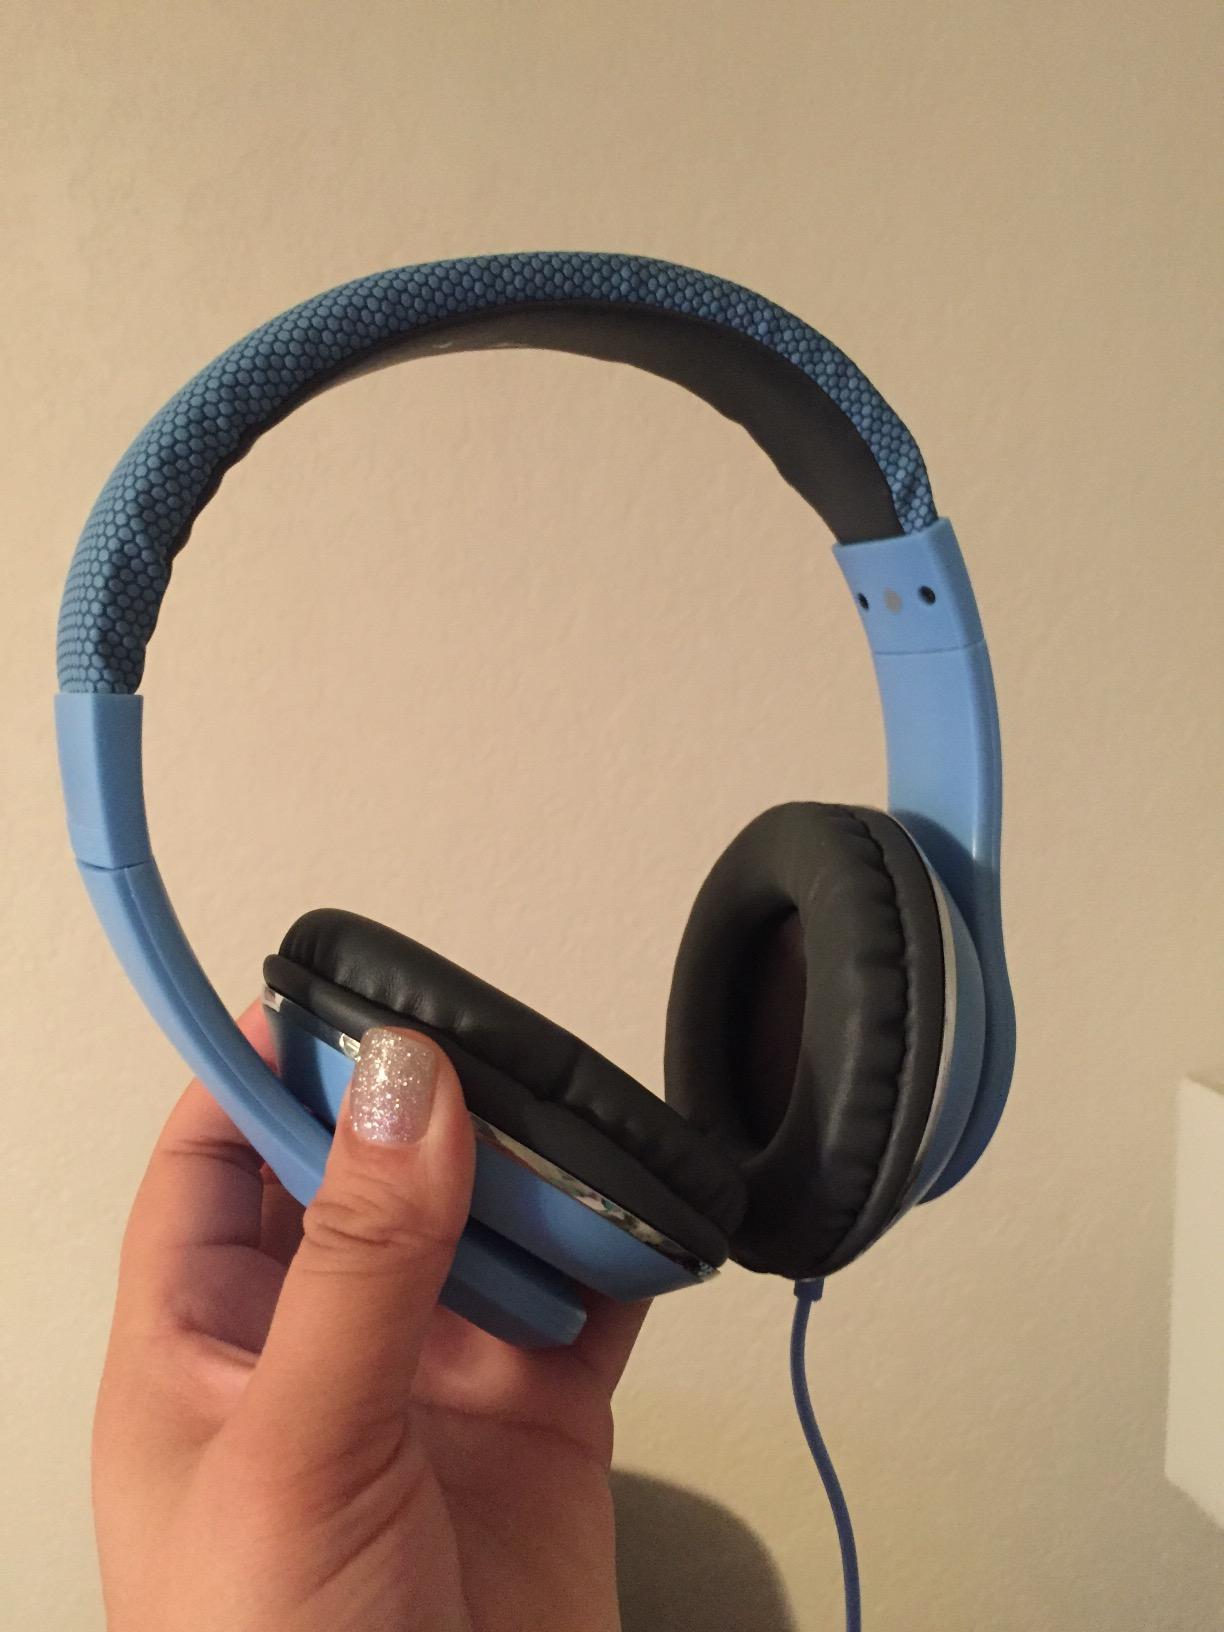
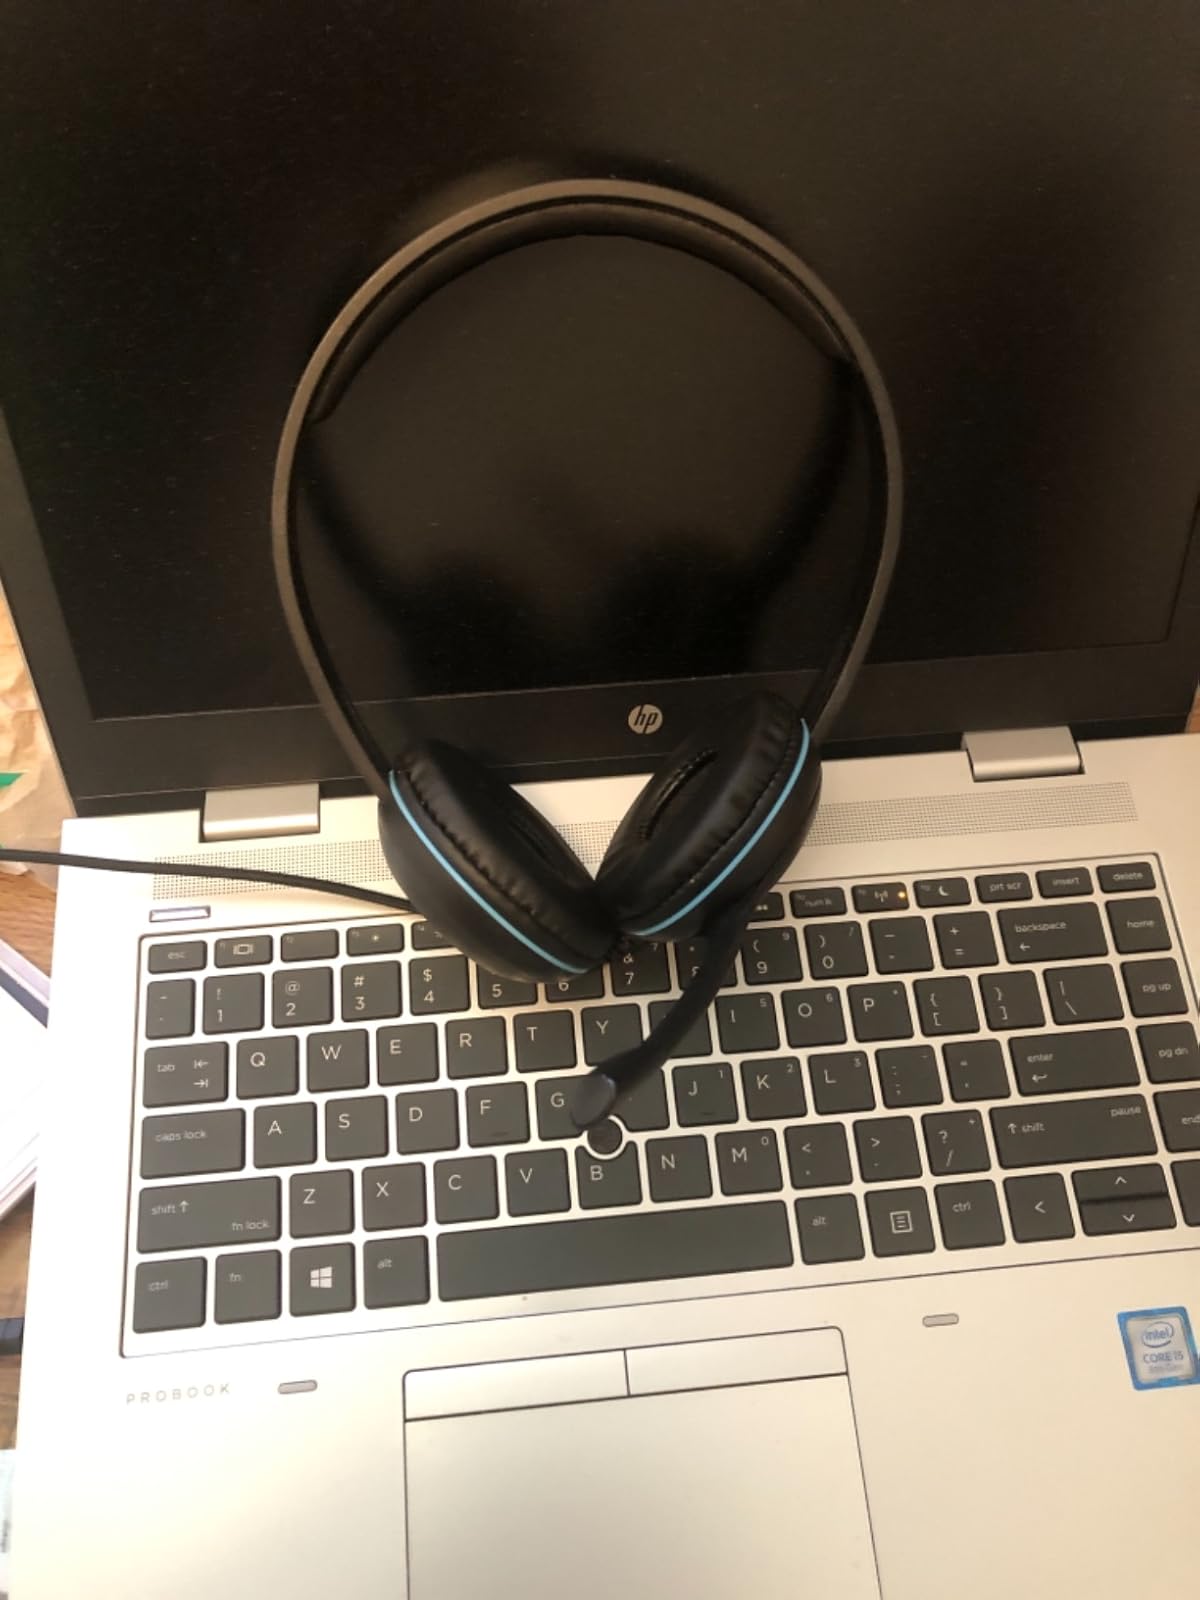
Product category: headphones
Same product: no